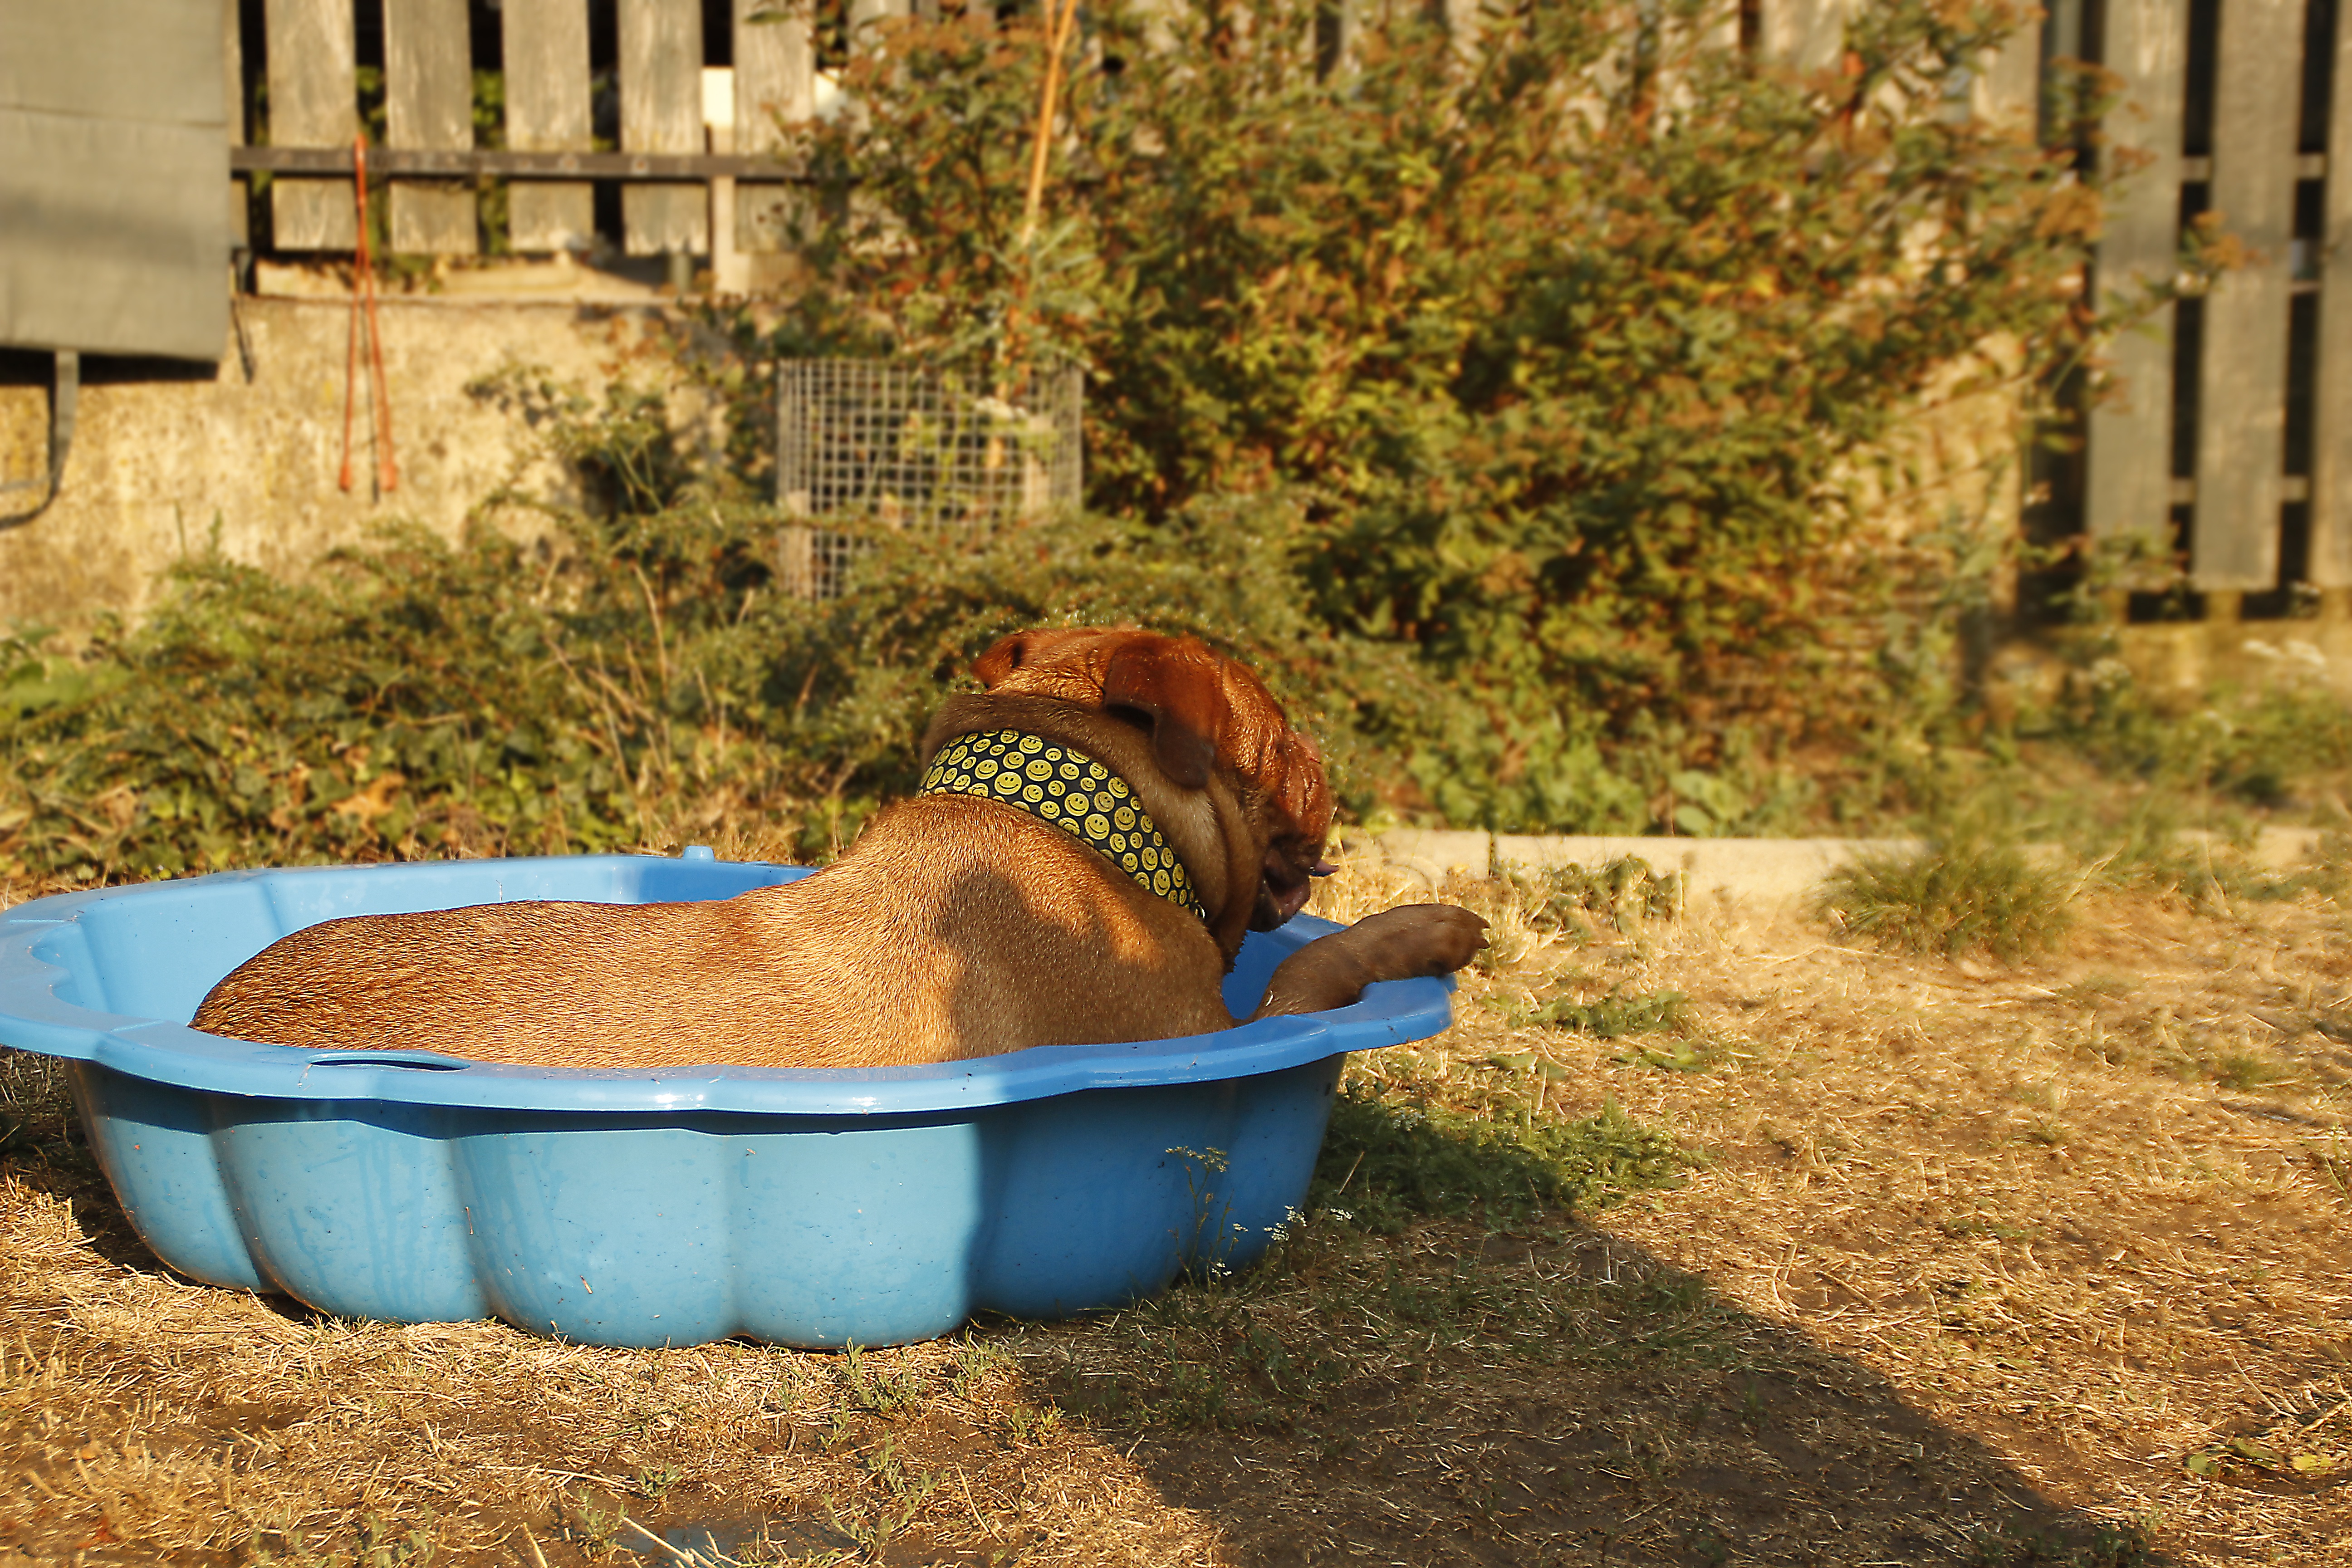
water, nature, grass, lawn, play, lake, wet, puppy, dog, animal, cute, river, summer, france, swim, pet, young, backyard, brown, garden, swimming, sunny, dogs, de, fun, french, happy, rainforest, funny, bordeaux, yard, active, mastiffs, big dog, dogue de bordeaux, dog de bordeaux, french mastiff, moloss, my friend, the playful